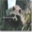
Label: raccoon